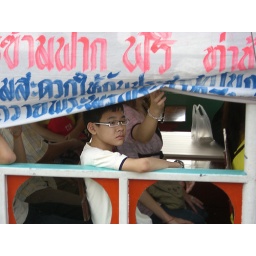
a boy on a river boat in Bangkok